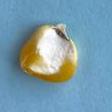
Maize quality: Bad